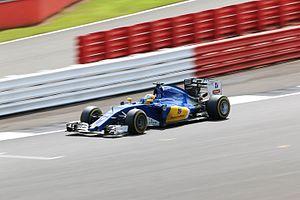
Le Grand Prix automobile de Grande-Bretagne 2016, disputé le 10 juillet 2016 sur le circuit de Silverstone, est la 945ᵉ épreuve du championnat du monde de Formule 1 courue depuis 1950, à l'endroit où s'était disputée aussi la première d'entre-elles. Il s'agit de la soixante-septième édition du Grand Prix de Grande-Bretagne comptant pour le championnat du monde de Formule 1, la cinquantième disputée sur le circuit de Silverstone, et la dixième manche du championnat 2016.